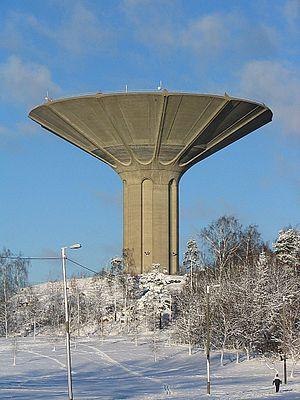
Herttoniemi est un quartier à l'est de Kulosaari à Helsinki en Finlande. Herttoniemi est aussi un district contenant le quartier éponyme.
Un château d'eau est une construction destinée à entreposer l'eau, et placée en général sur un sommet géographique pour permettre de la distribuer sous pression.